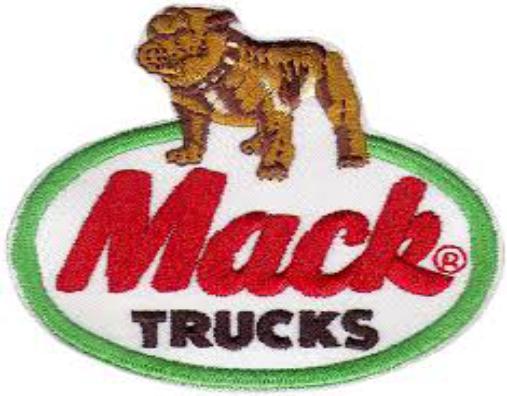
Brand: Mack & Dave's Department Store
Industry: Others